Paul Humphreys

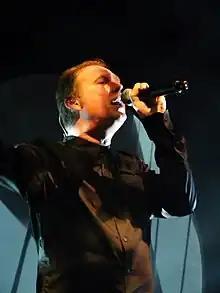
Humphreys performing with OMD in 2008

Paul David Humphreys (born 27 February 1960) is an English singer, songwriter and musician. He is best known as the keyboardist and secondary vocalist of the electronic band Orchestral Manoeuvres in the Dark (OMD), which he founded alongside lead singer and bassist Andy McCluskey in 1978. "The Quietus" remarked, "If, roughly speaking, McCluskey is the intellect and inquisitive nature in the group, then Humphreys is the heart." The pair have been recognised as pioneers of electronic music.